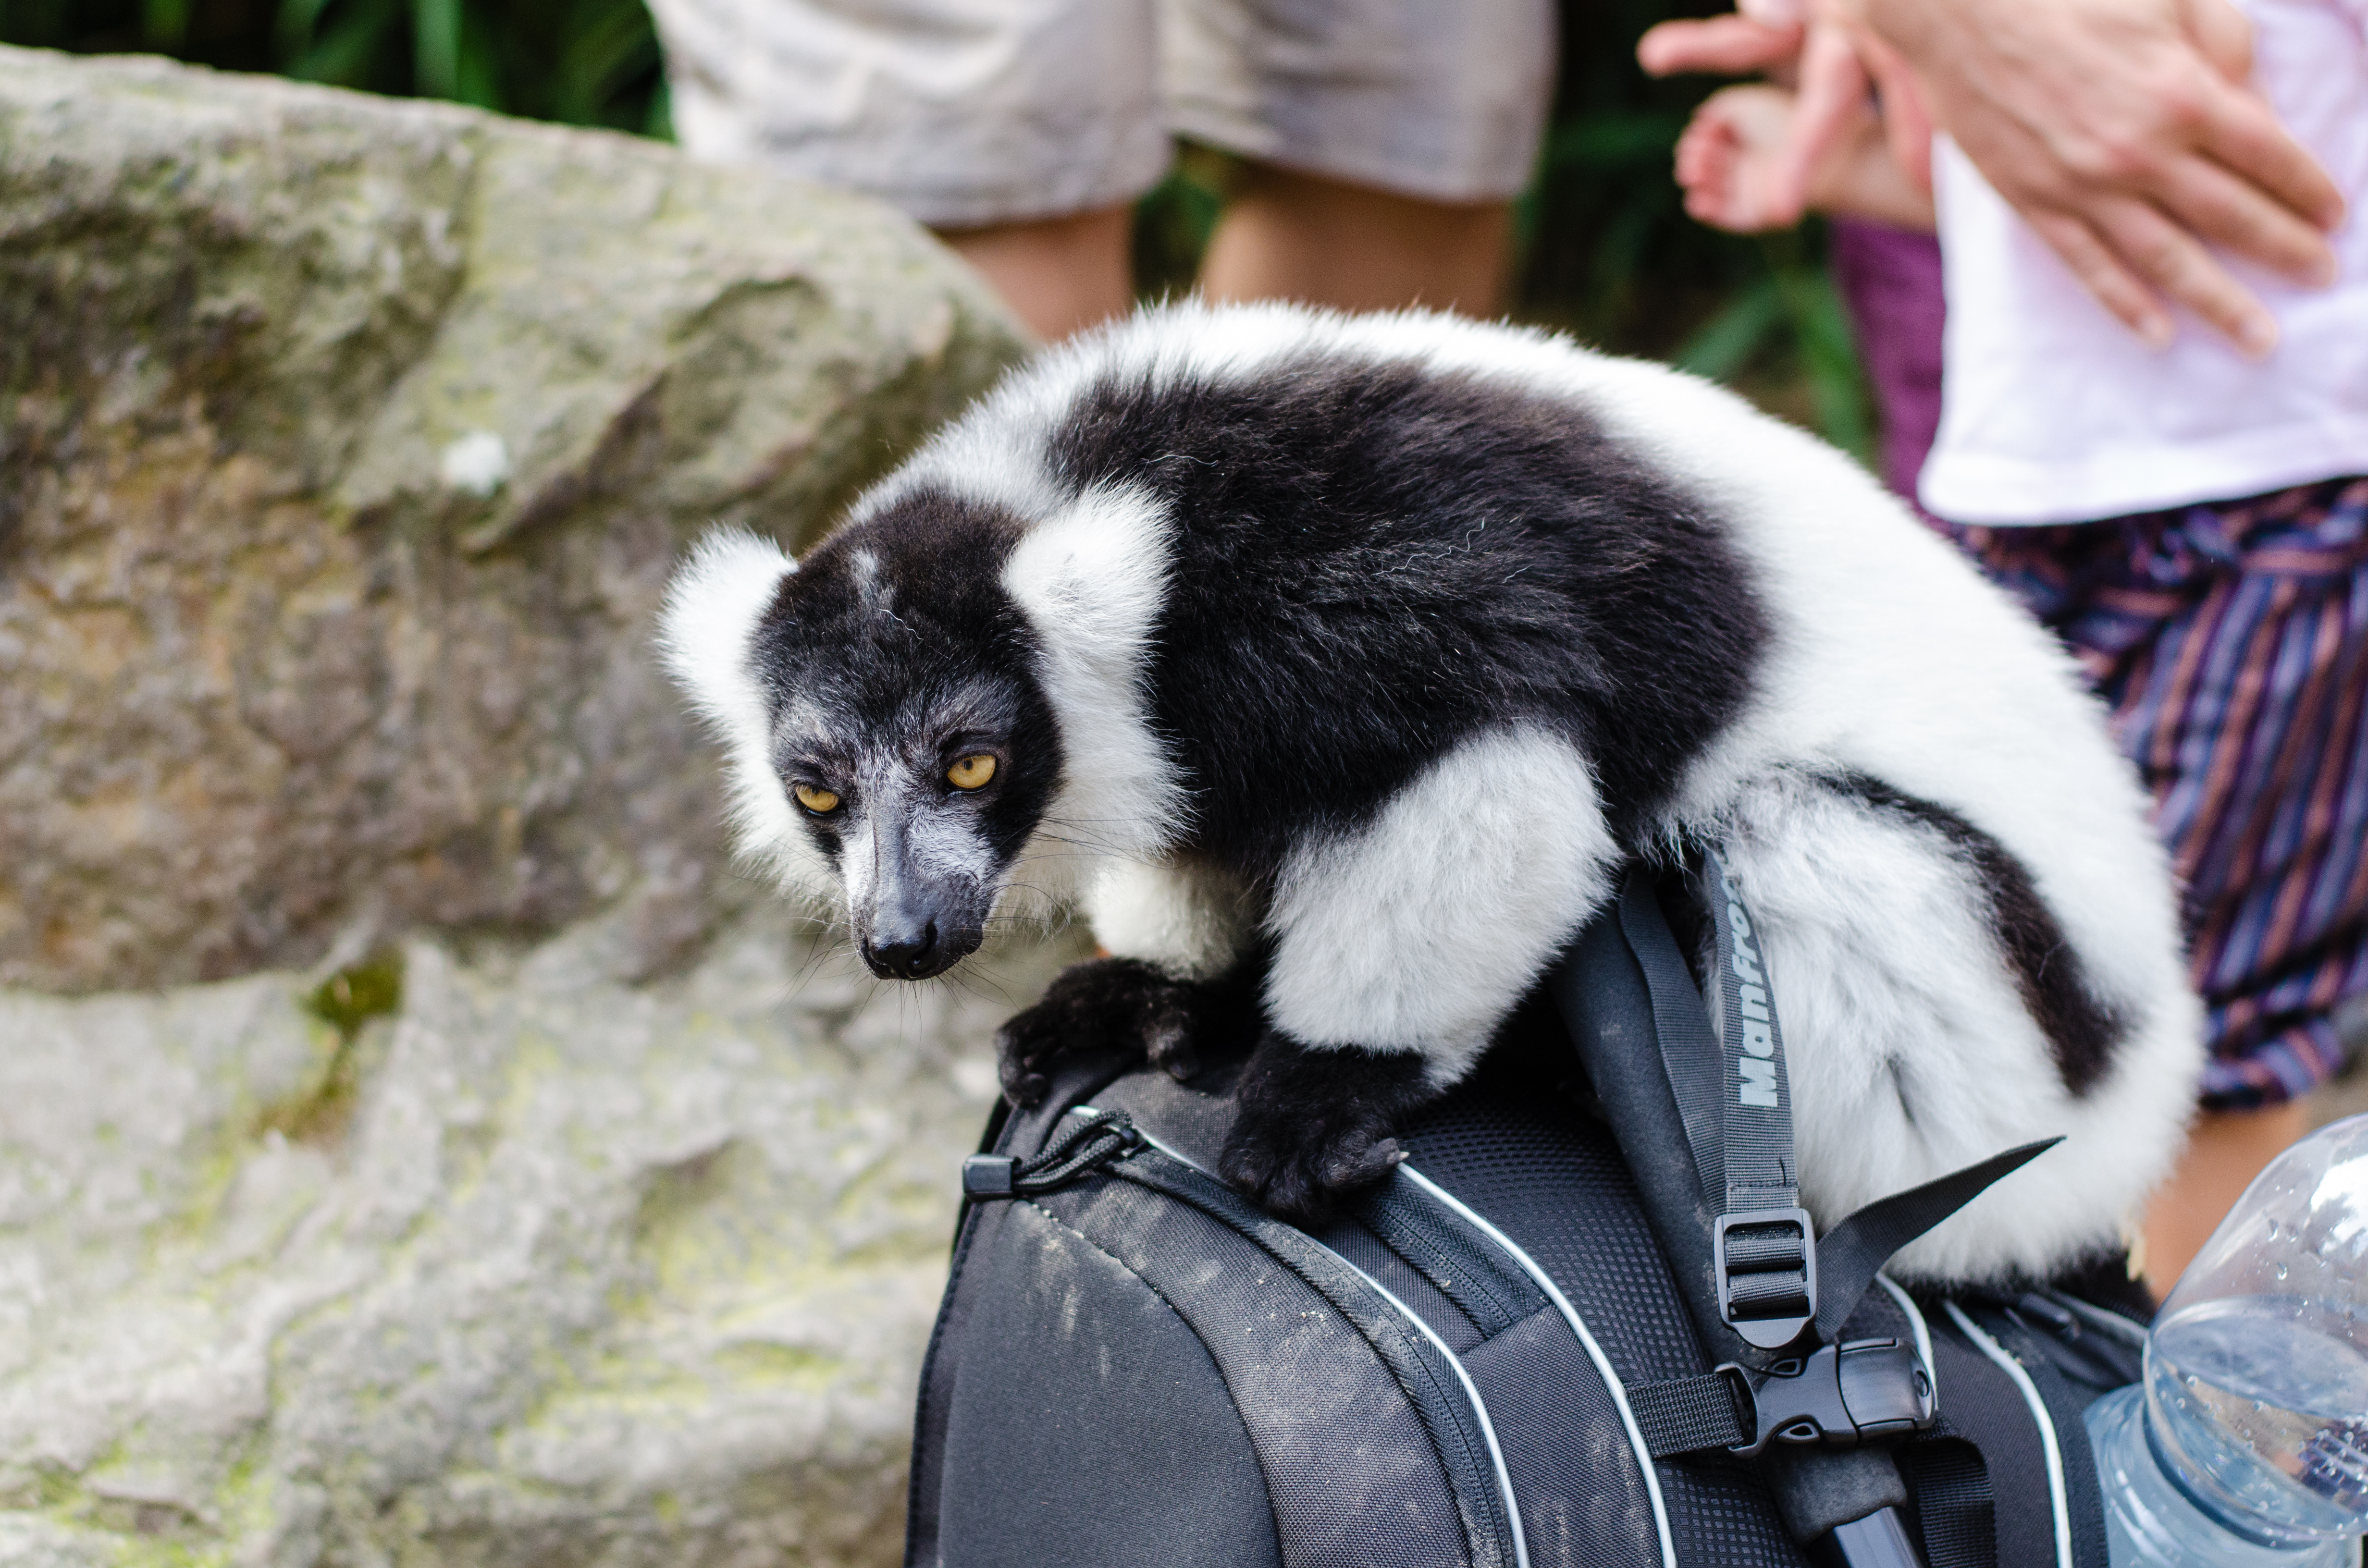
white, animal, recreation, wildlife, zoo, mammal, black, fauna, primate, eyes, madagascar, germany, deutschland, schwarz, tier, augen, lemur, tierpark, madagaskar, ruffed, weiser, vari, lemuren, outdoor recreation